Last of the Dogmen

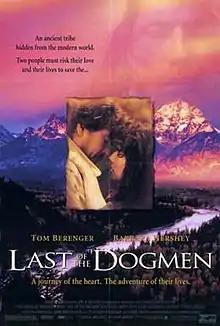
Theatrical release poster

Last of the Dogmen is a 1995 American Western film written and directed by Tab Murphy (in his feature directorial debut). It stars Tom Berenger, Barbara Hershey, Kurtwood Smith and Steve Reevis. Set in the mountains of northwest Montana, United States, the film is about a bounty hunter who tracks escaped convicts into a remote region and encounters an unknown band of Dog Soldiers from a tribe of Cheyenne Indians. The film was shot on location in Alberta and British Columbia, Canada, as well as in Mexico. Critical reviews were mixed to positive, though the film was a box office disappointment.